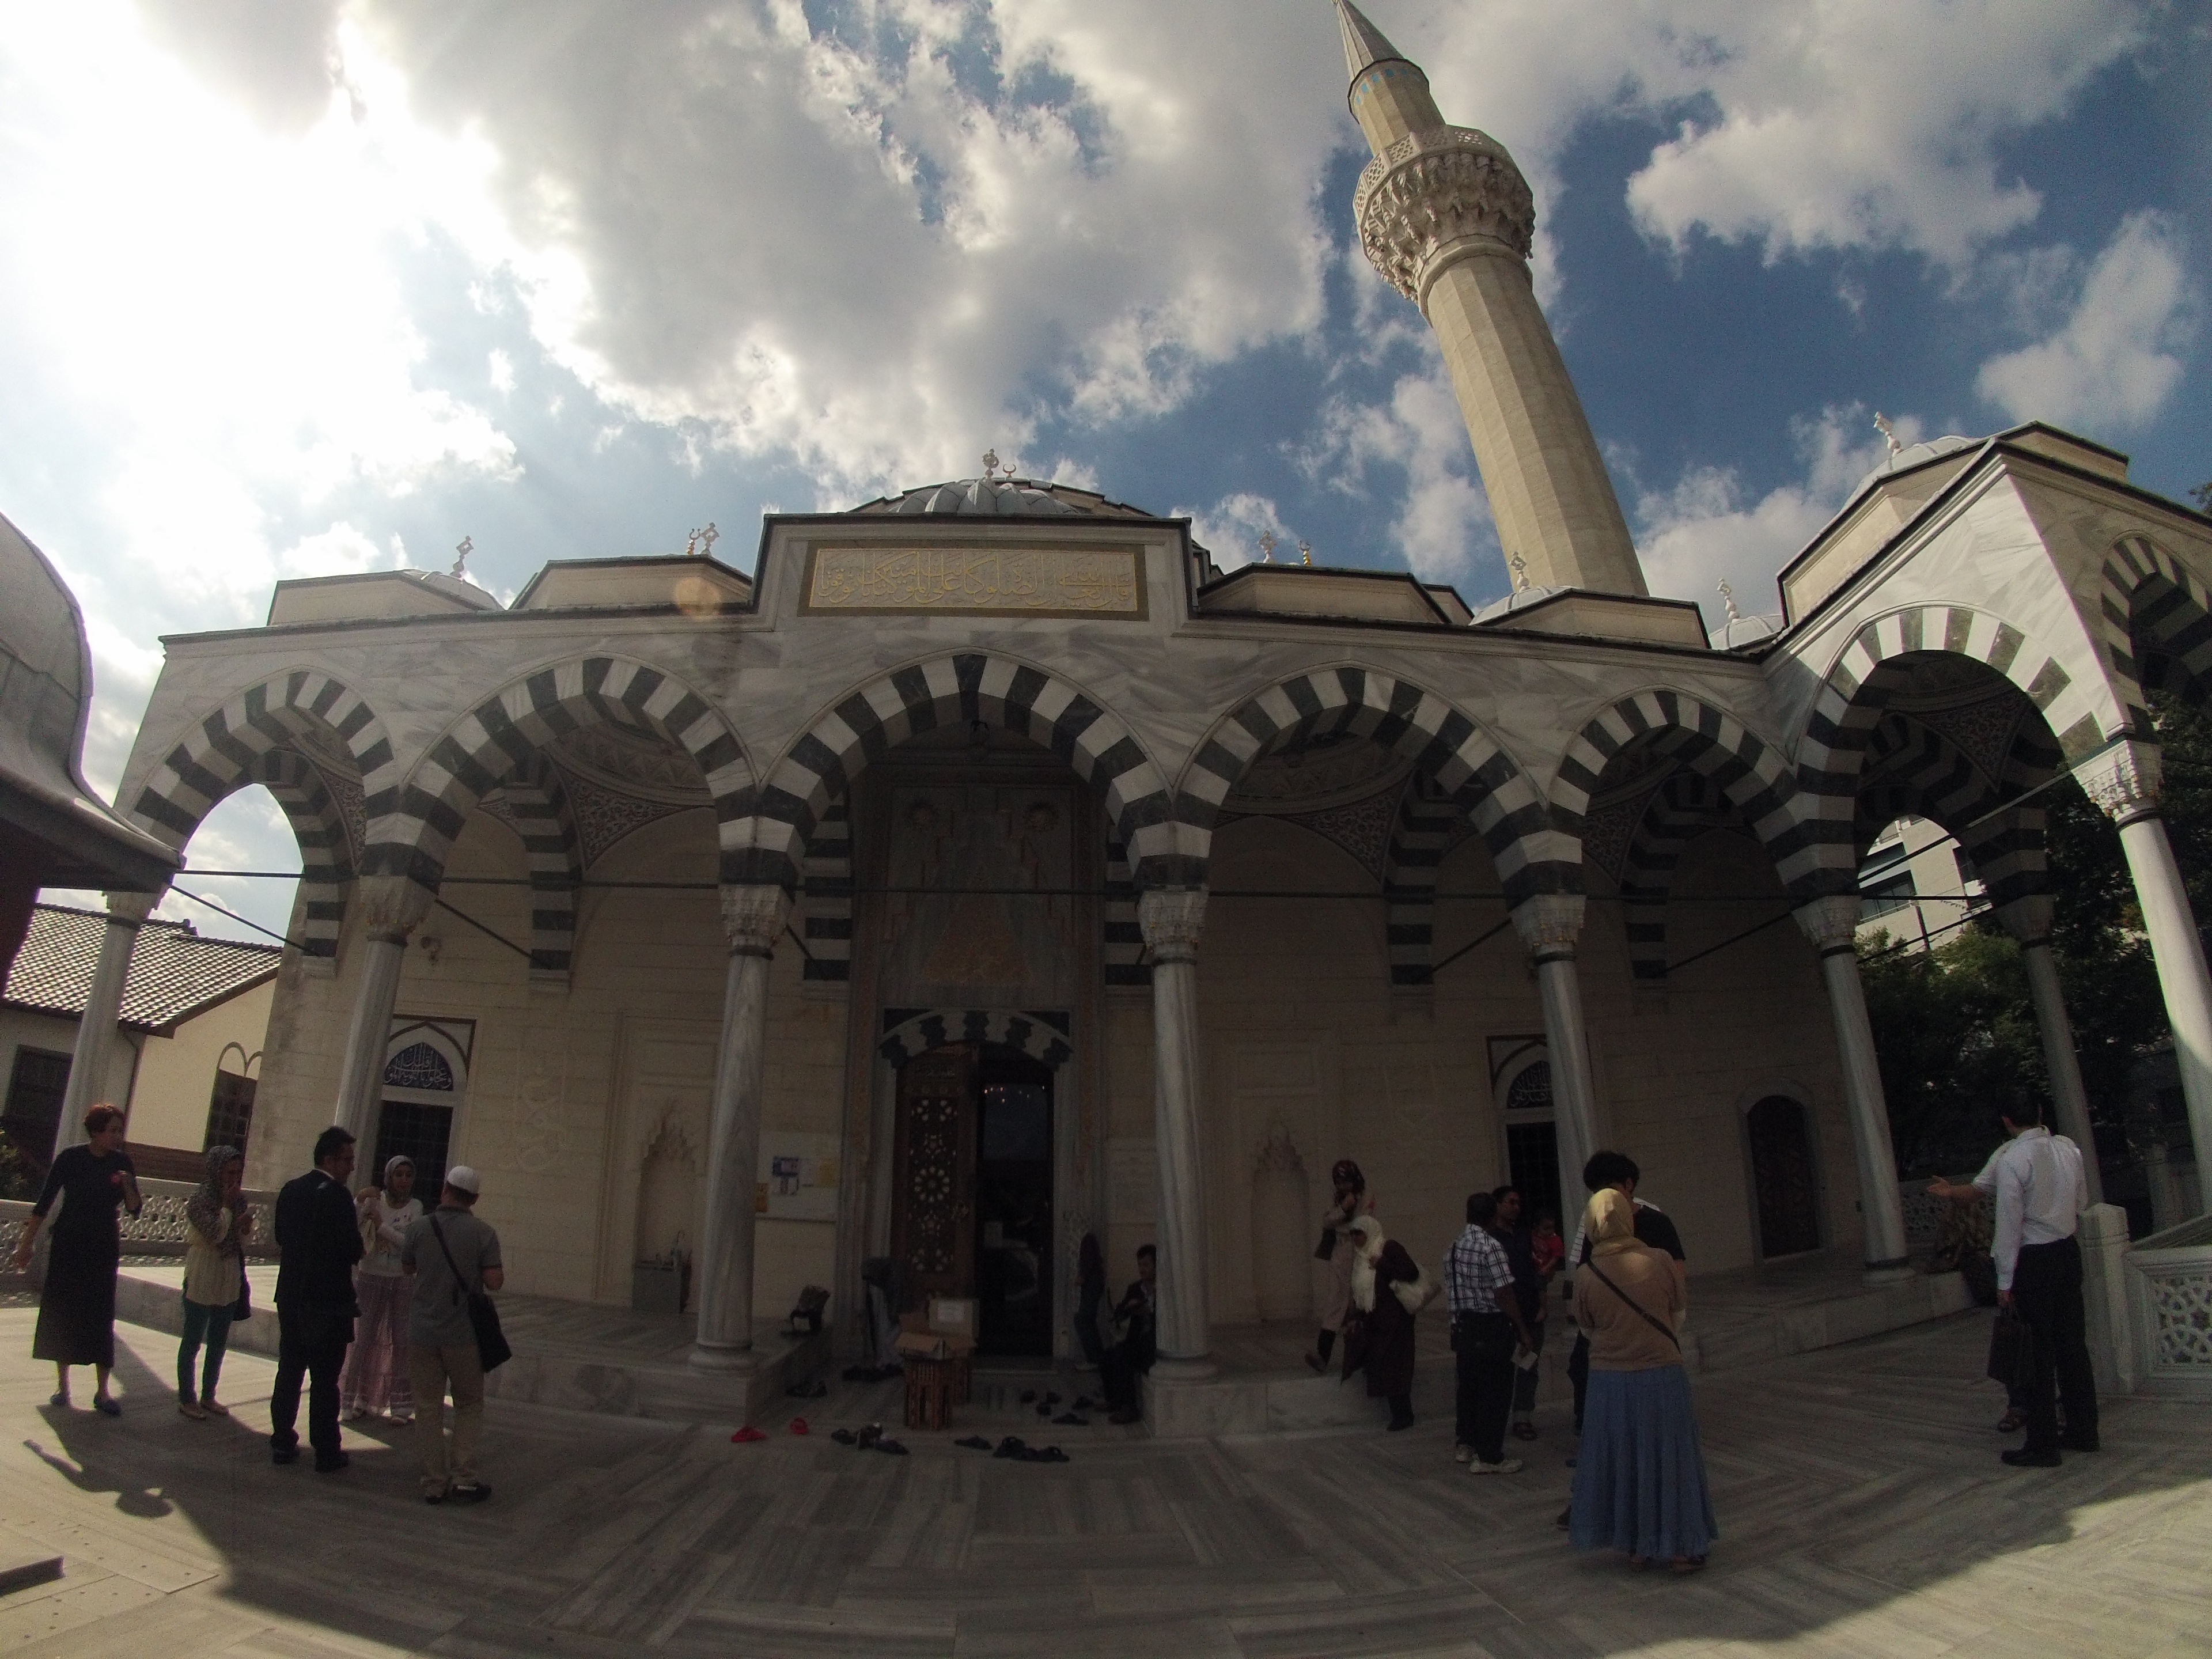
building, palace, plaza, landmark, place of worship, temple, mosque, synagogue, tourist attraction, ancient history